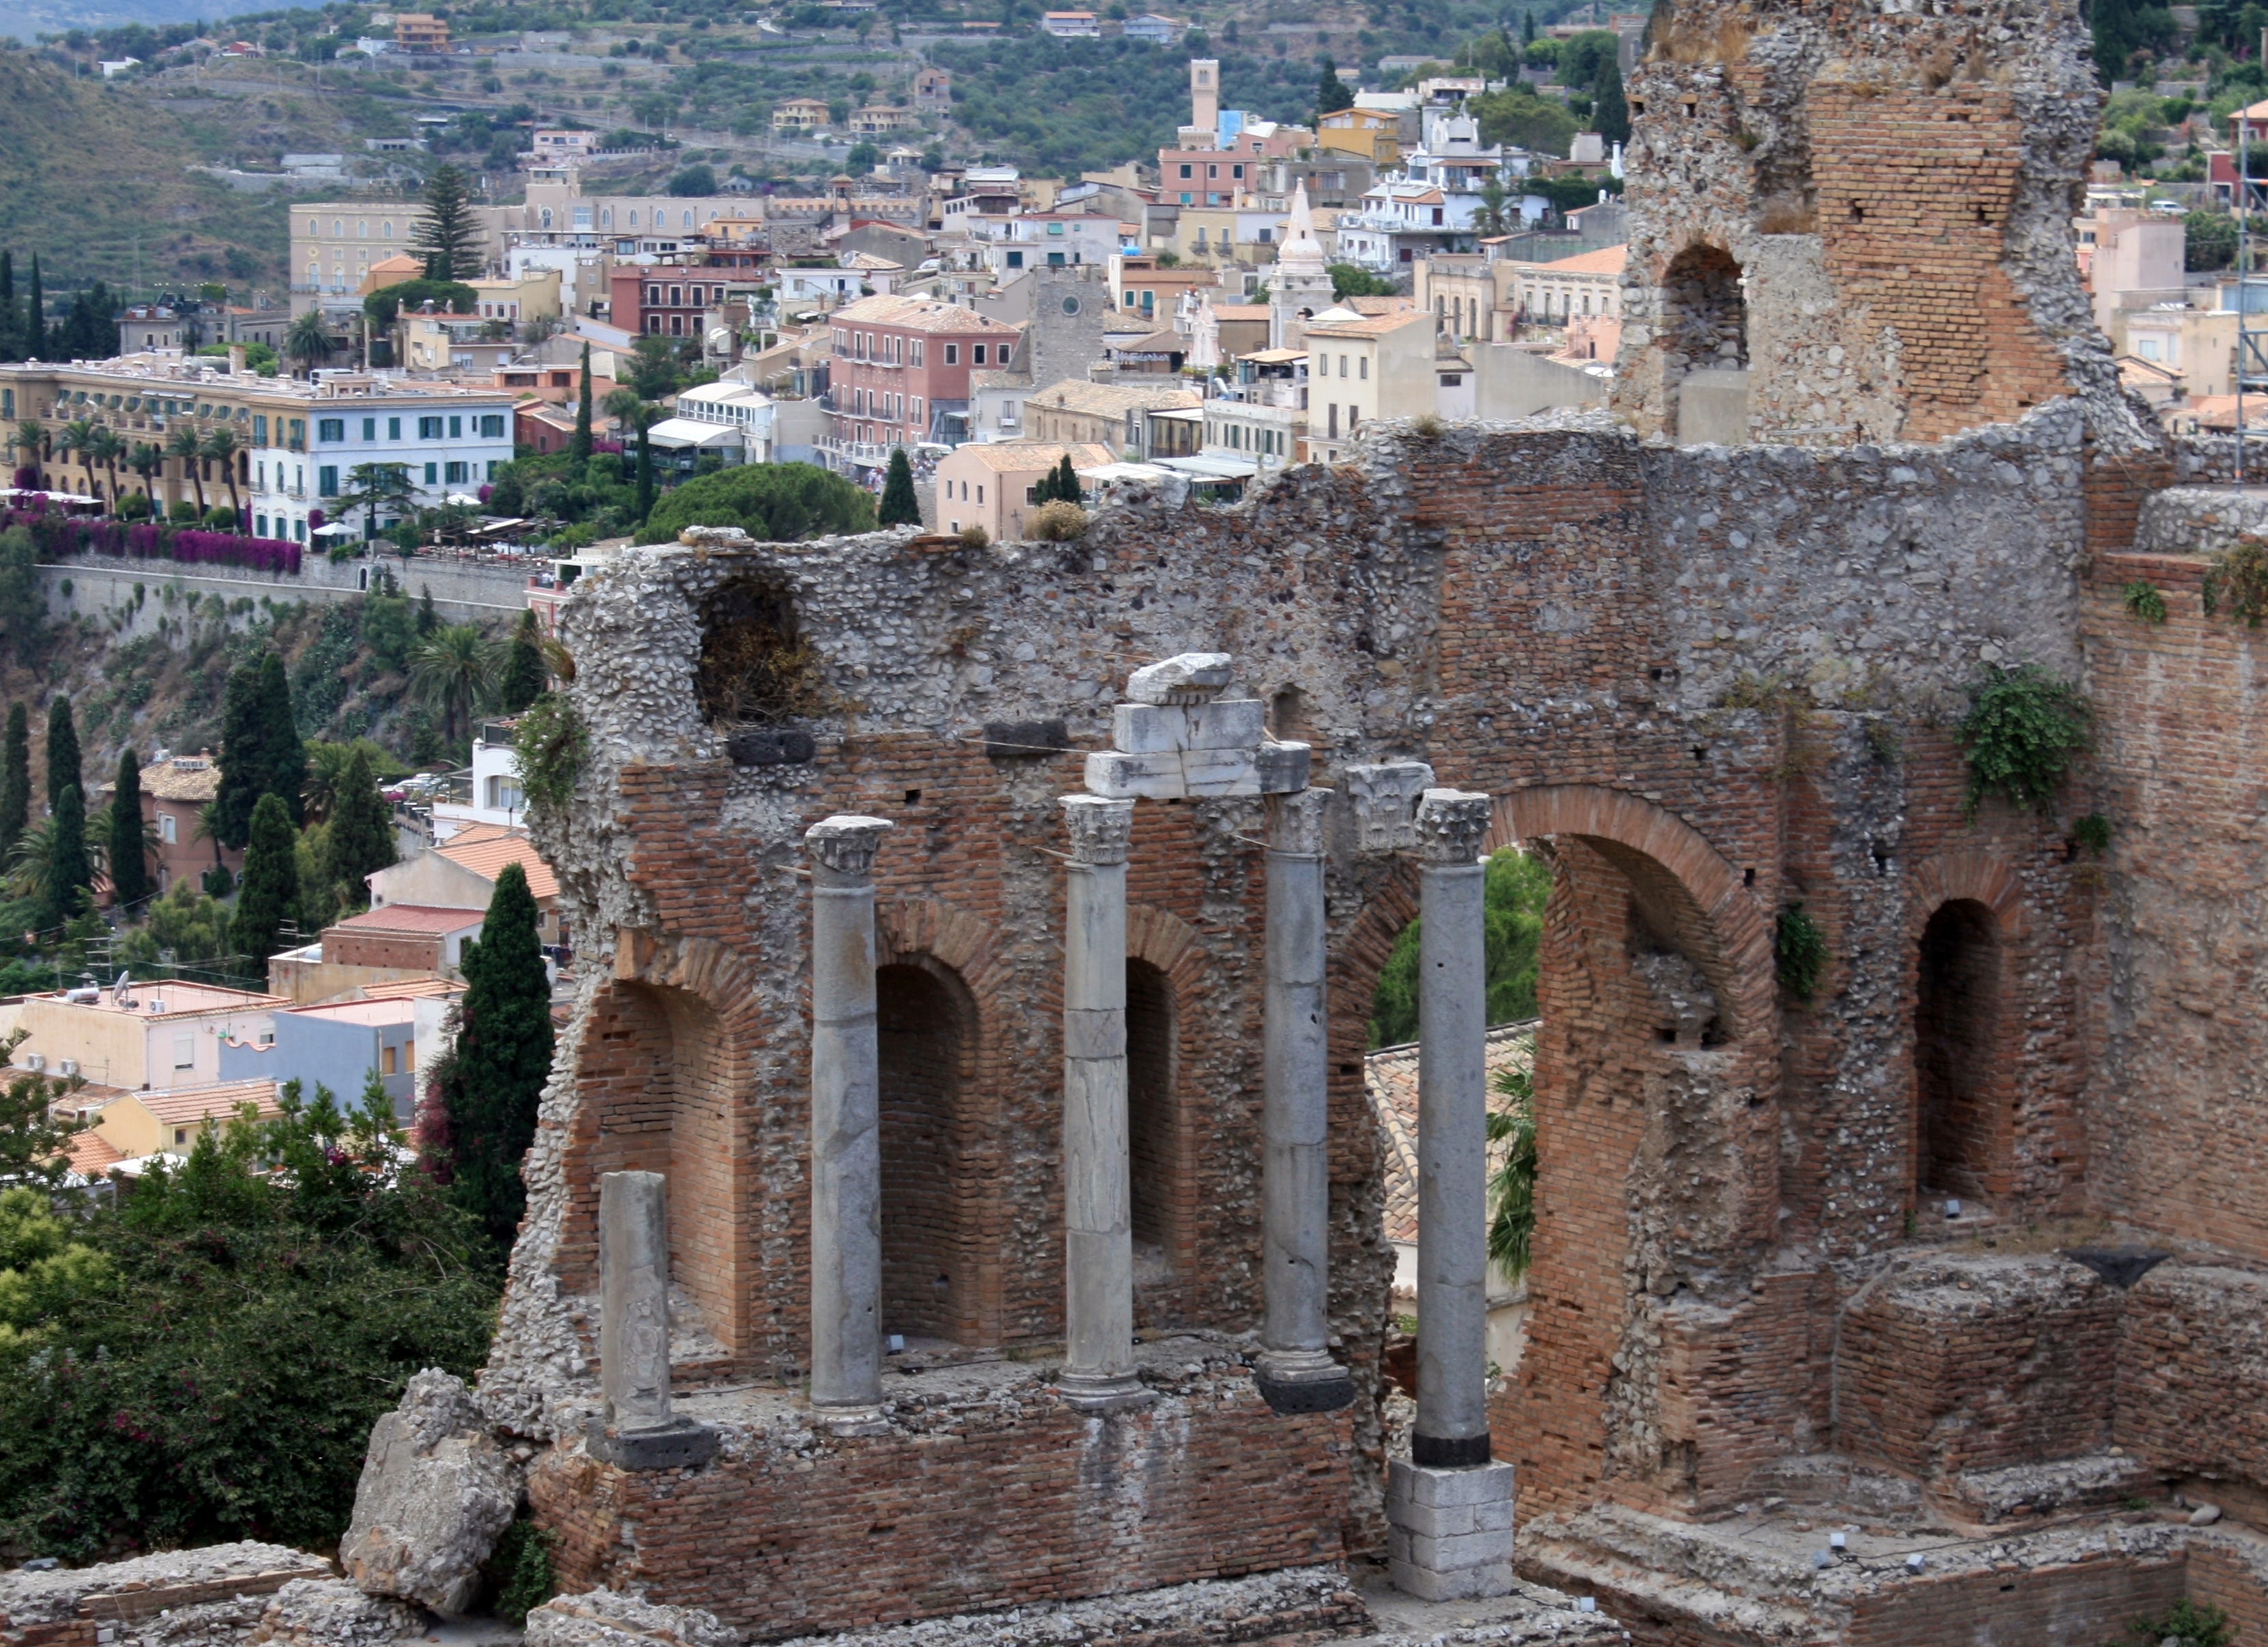
architecture, town, building, old, monument, village, italy, fortification, place of worship, holidays, ruins, monastery, history, middle ages, sicily, taormina, ancient rome, the ruins of the, archaeological site, unesco world heritage site, the amphitheater, historic site, ancient history, human settlement, ancient roman architecture